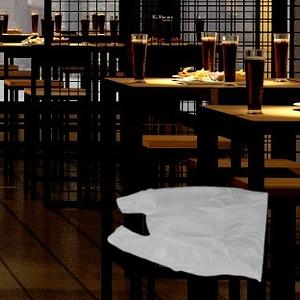
Label: plasticbags